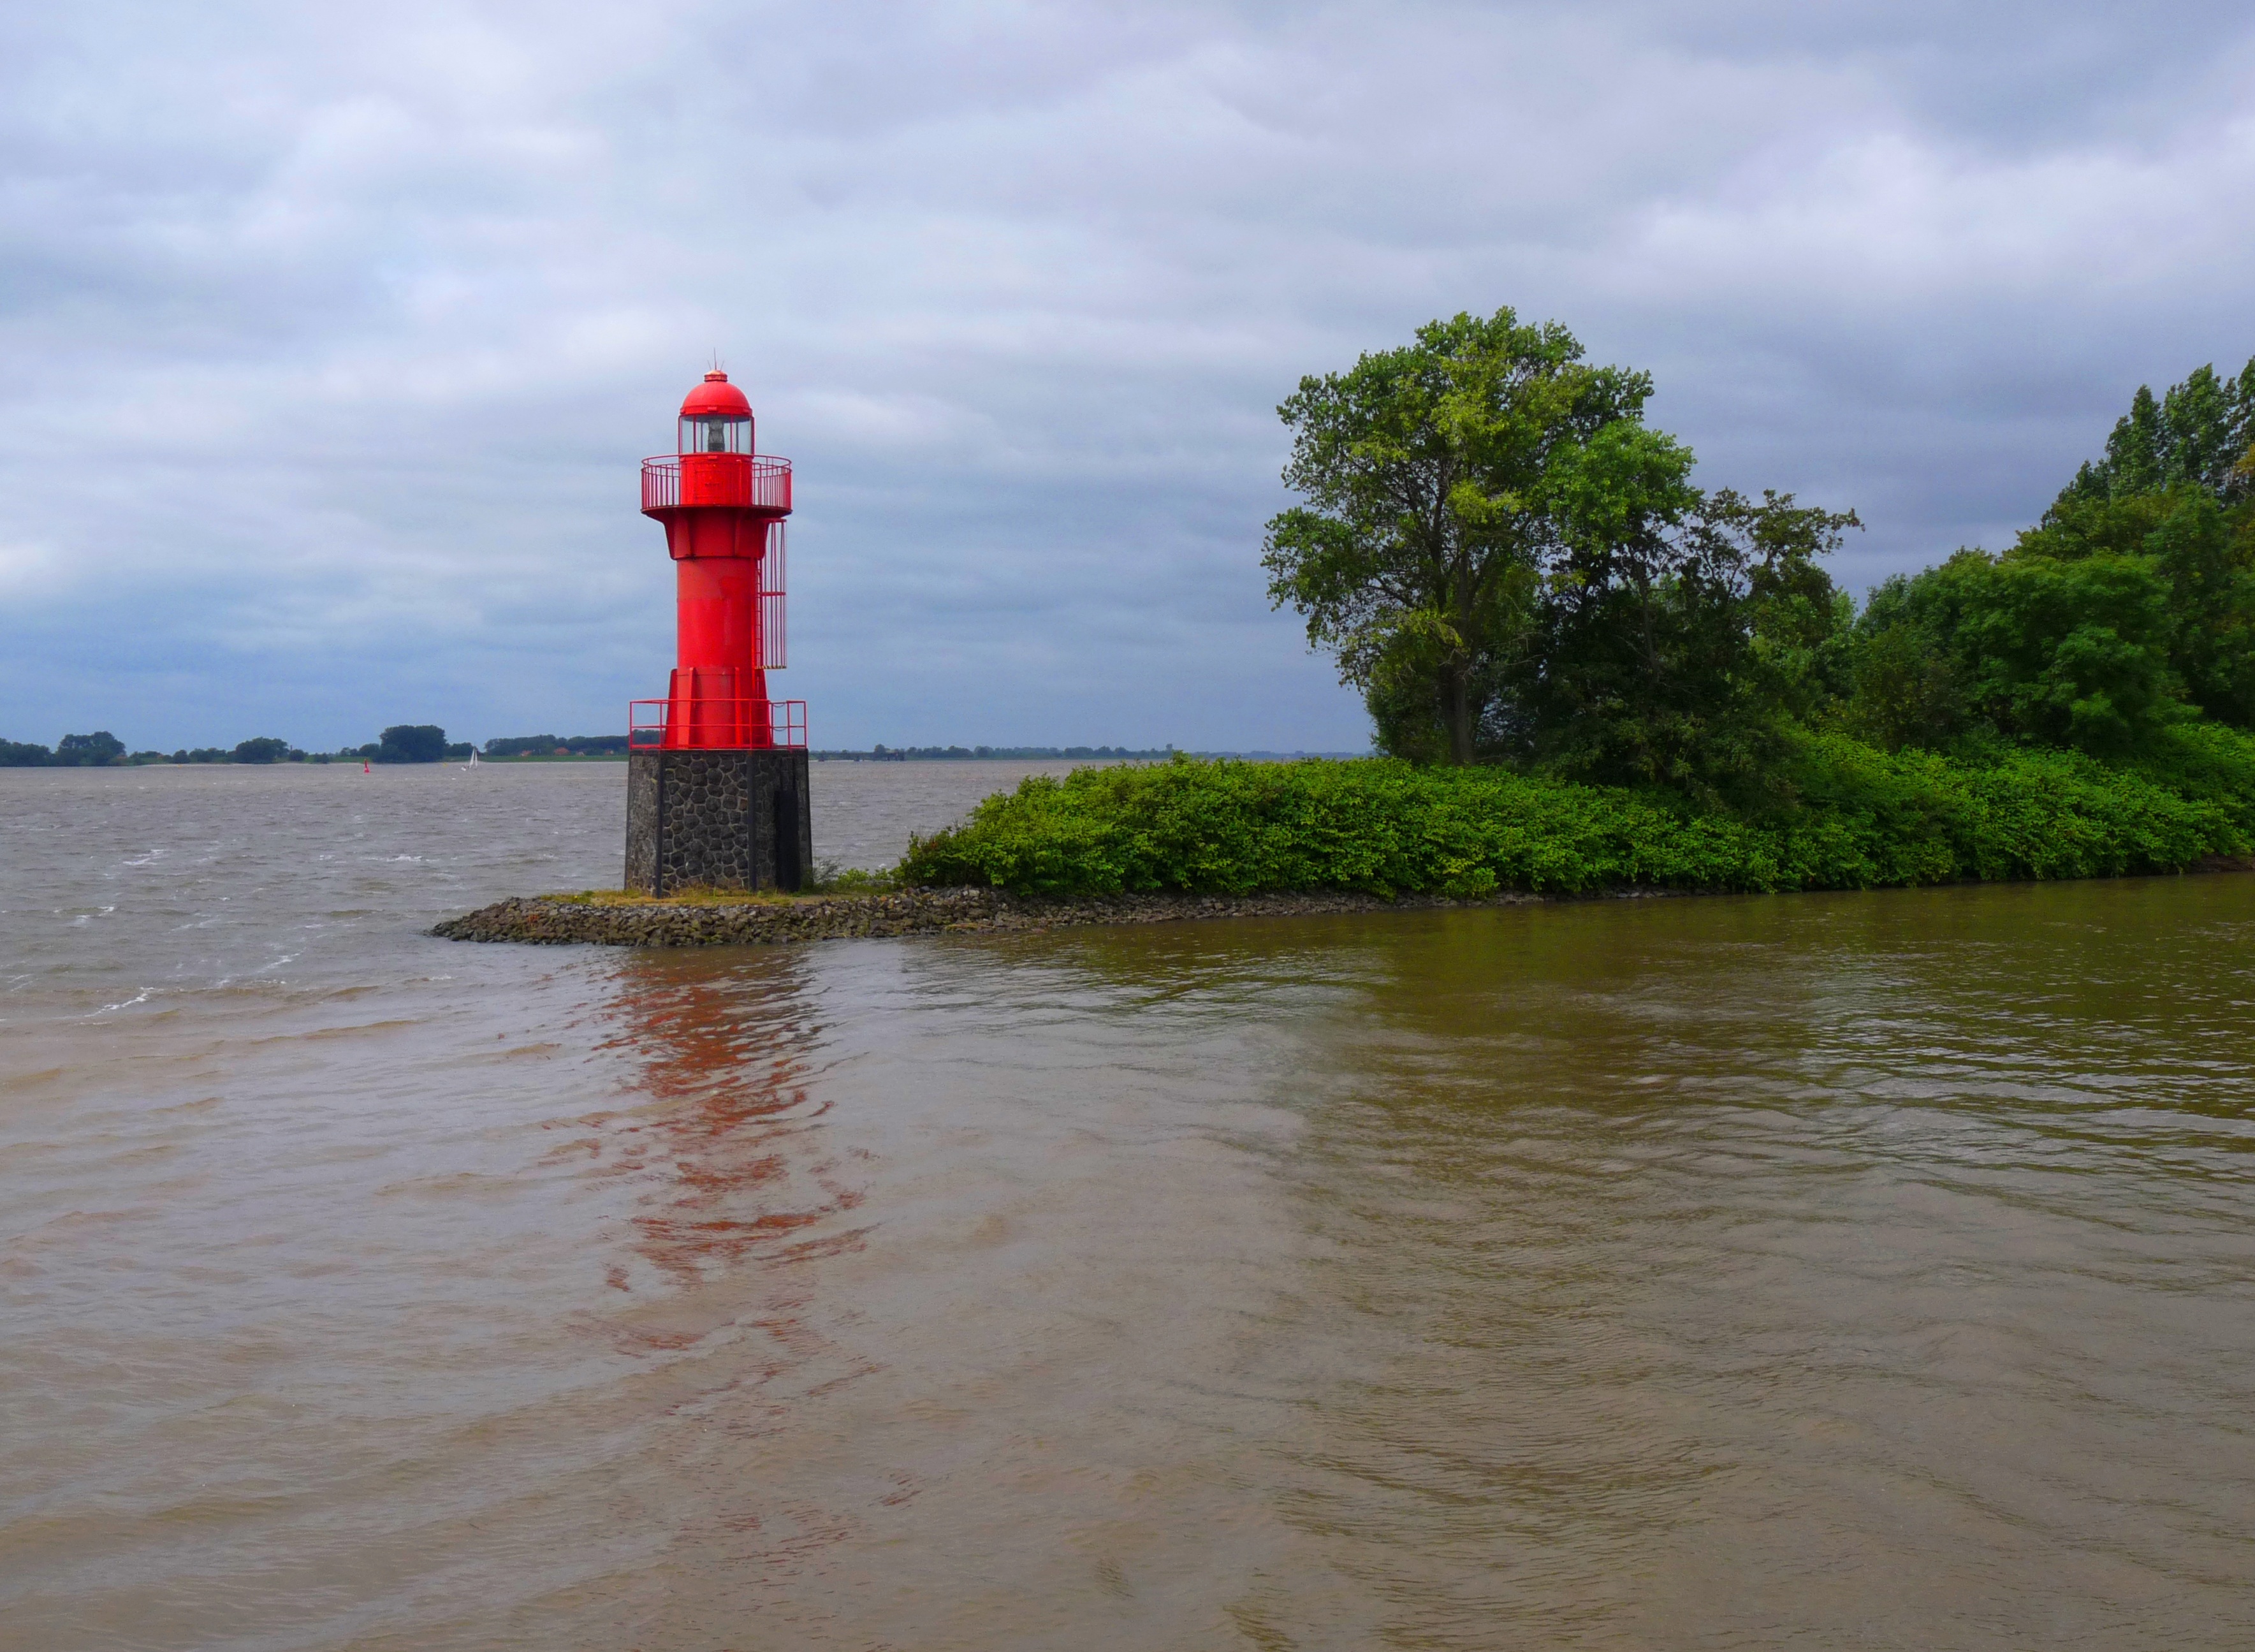
landscape, sea, water, nature, lighthouse, technology, building, river, ship, tower, romantic, beacon, waterway, marine, mark, navigation, channel, shipping, maritime, loch, elbe, seafaring, daymark, electric lighthouse, new lighthouse